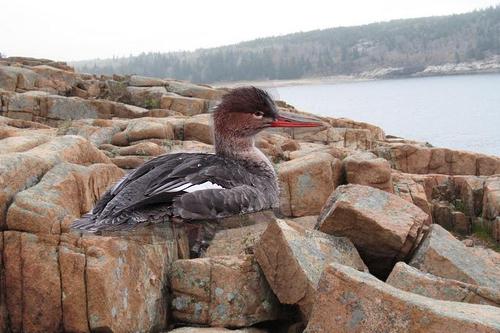
Bird species: Red_breasted_Merganser
Bird type: waterbird
Background: water